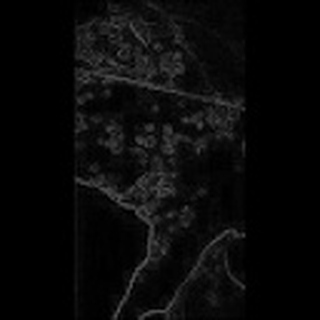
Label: cotton_bacterial_blight